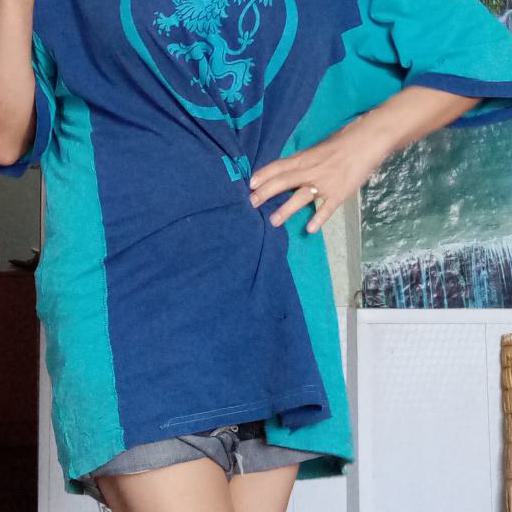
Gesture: no_gesture